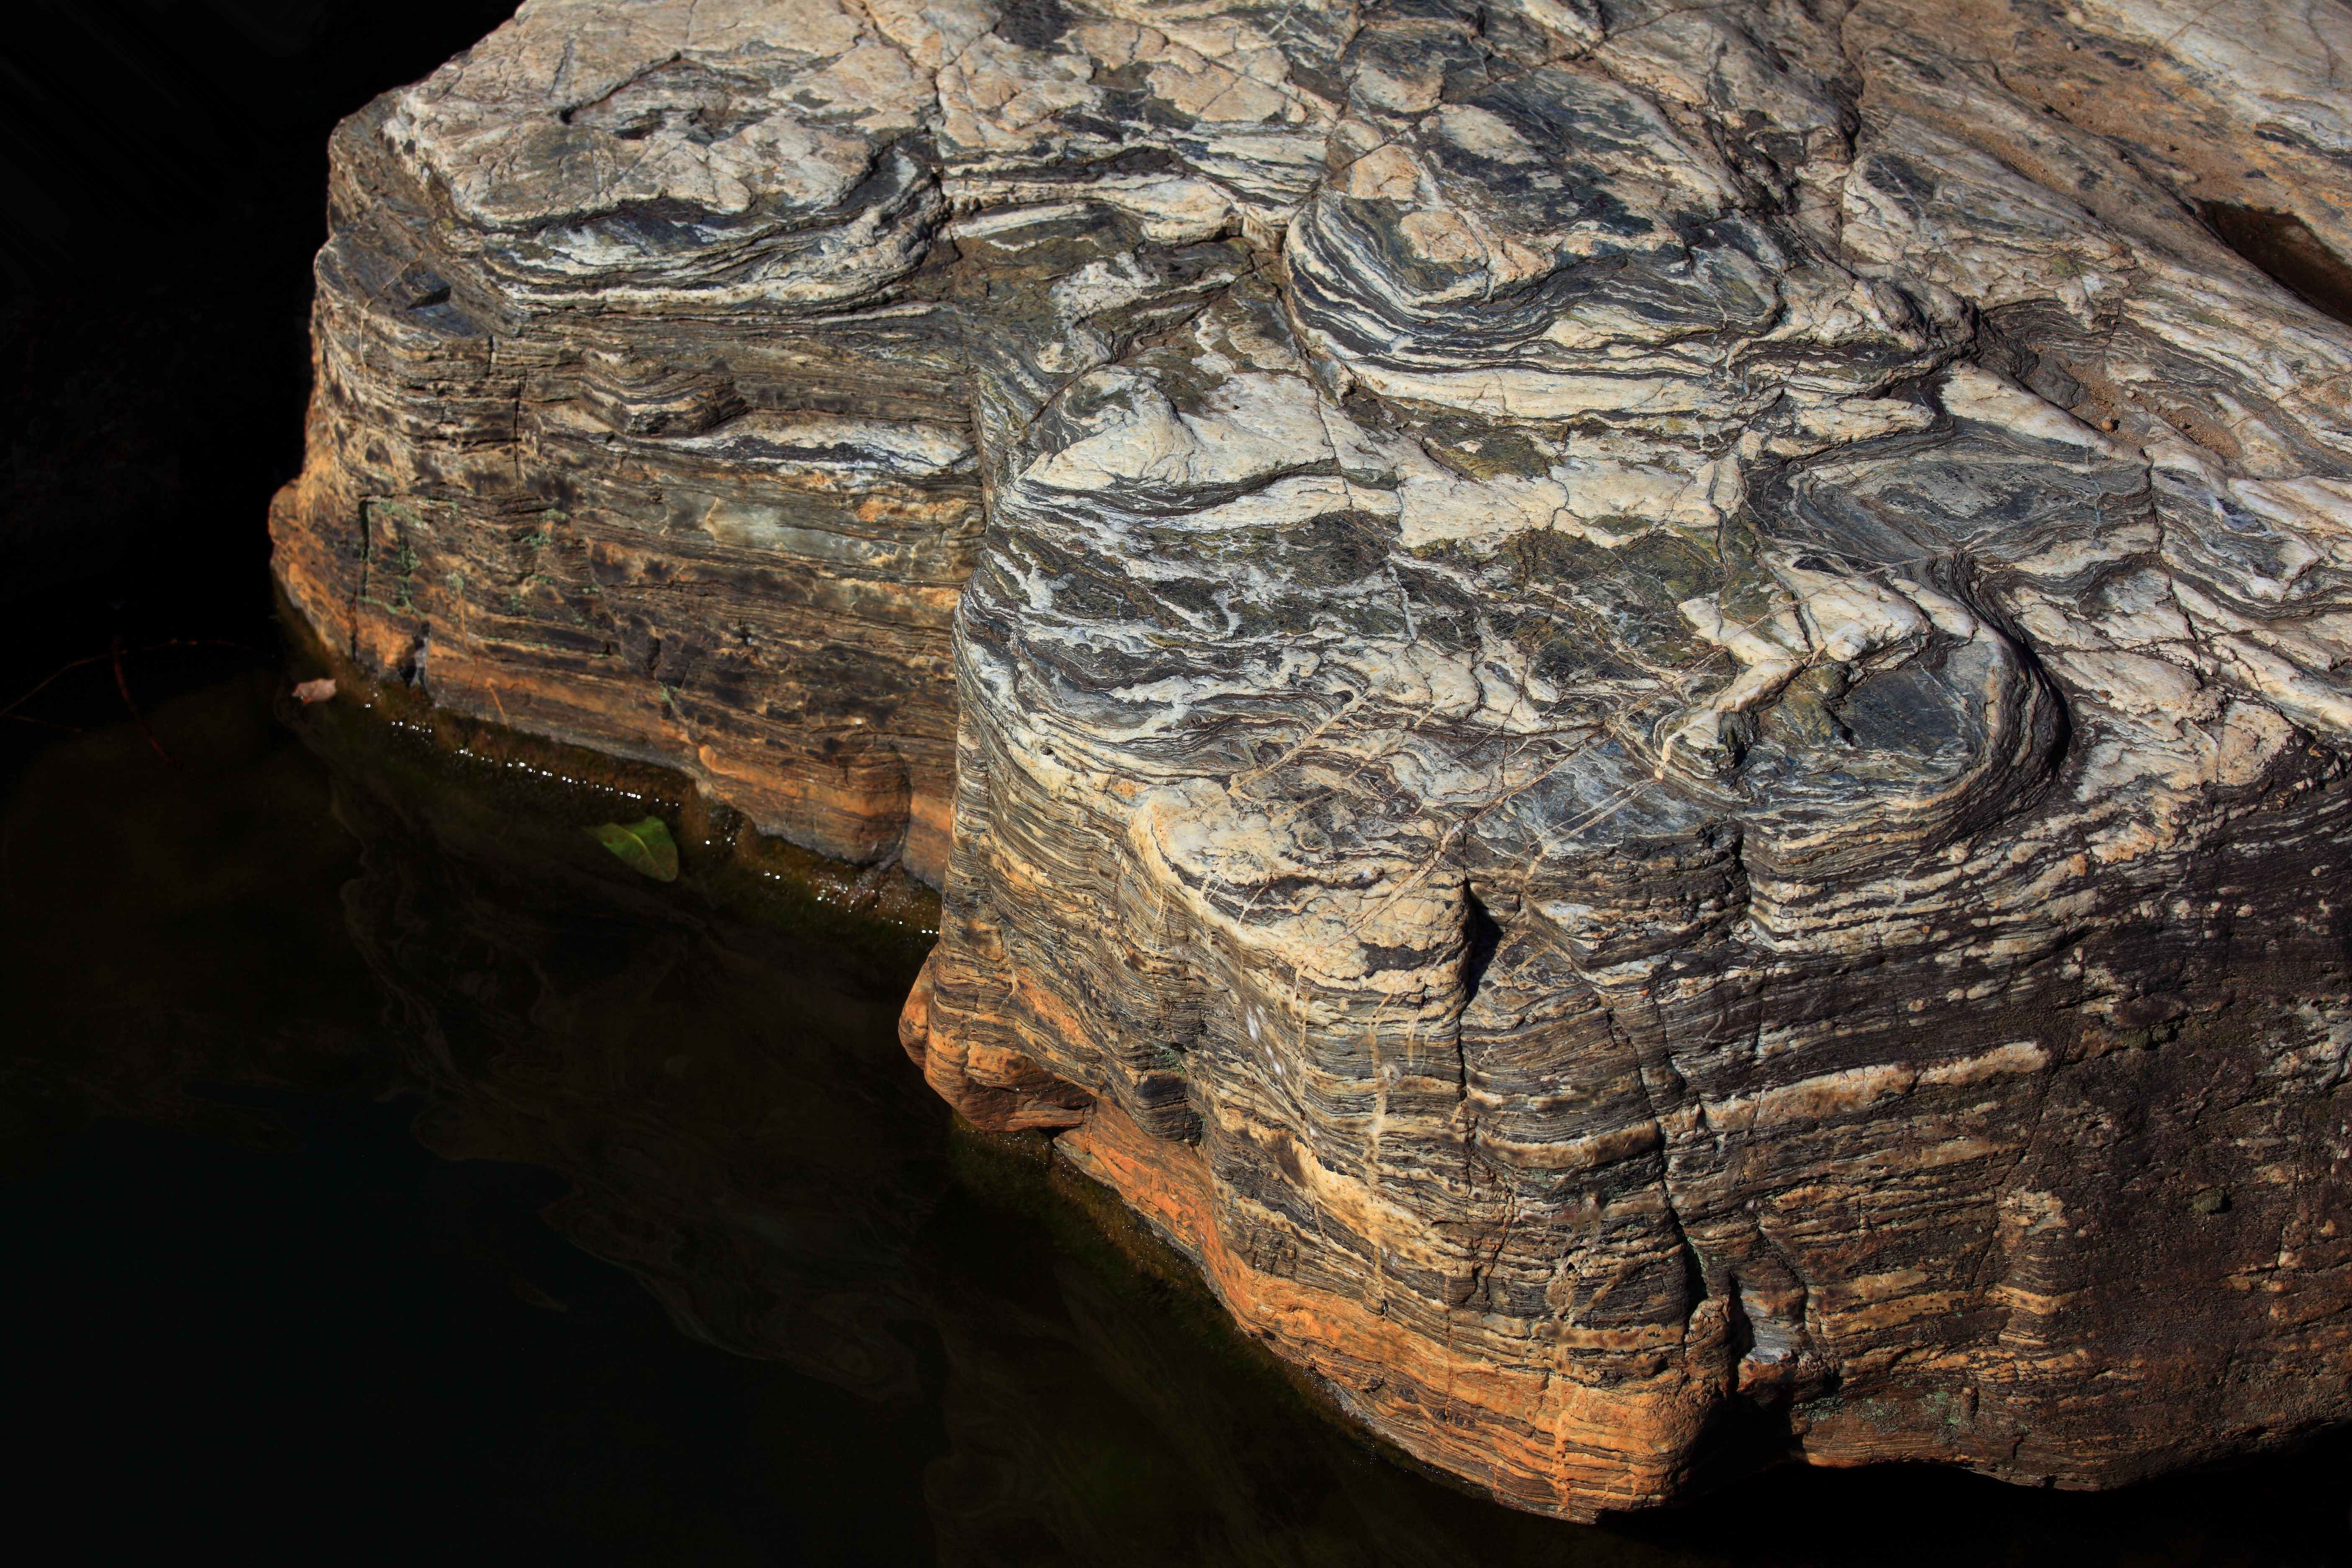
tree, rock, wood, trunk, formation, cliff, cave, high, terrain, material, rocks, geology, boulder, 5d, hires, markii, hi, res, resolution, bedrock, landform, ancient history